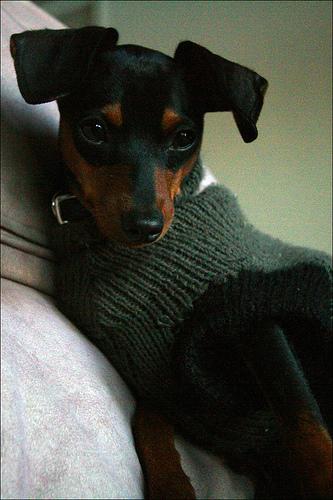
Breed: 561-n000127-miniature_pinscher